Philadelphia Independence

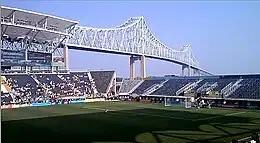
Talen Energy Stadium before semi-final game between Philadelphia Independence and magicJack in 2010--the Independence's final home game ever.

For the 2010 season, the club played at West Chester University's John A. Farrell Stadium. For 2011, it played its home games at Widener University's Leslie Quick Stadium in Chester, Pennsylvania. The Independence elected to utilize PPL Park to host playoff games in 2011. The Independence practiced and held preseason games at their training home, United Sports, in West Bradford Township, Pennsylvania.